California Community Colleges

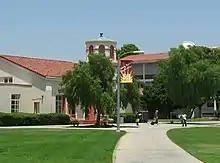
Long Beach City College, founded in 1927.

The Master Plan for Higher Education also banned tuition, as it was based on the ideal that public higher education should be free to students (just like K–12 primary and secondary education). As officially enacted, it states that public higher education "shall be tuition free to all residents." Thus, California residents legally do not pay tuition.